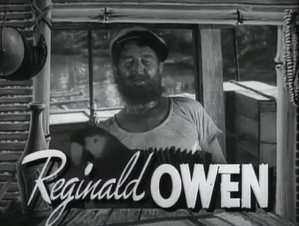
Tondelayo est un film américain réalisé par Richard Thorpe sorti en 1942.